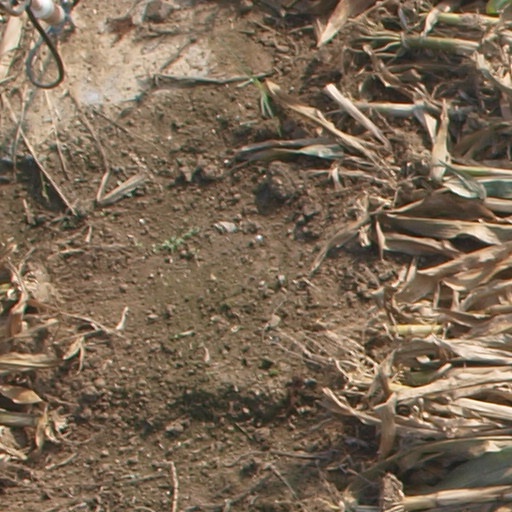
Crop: maize; corn